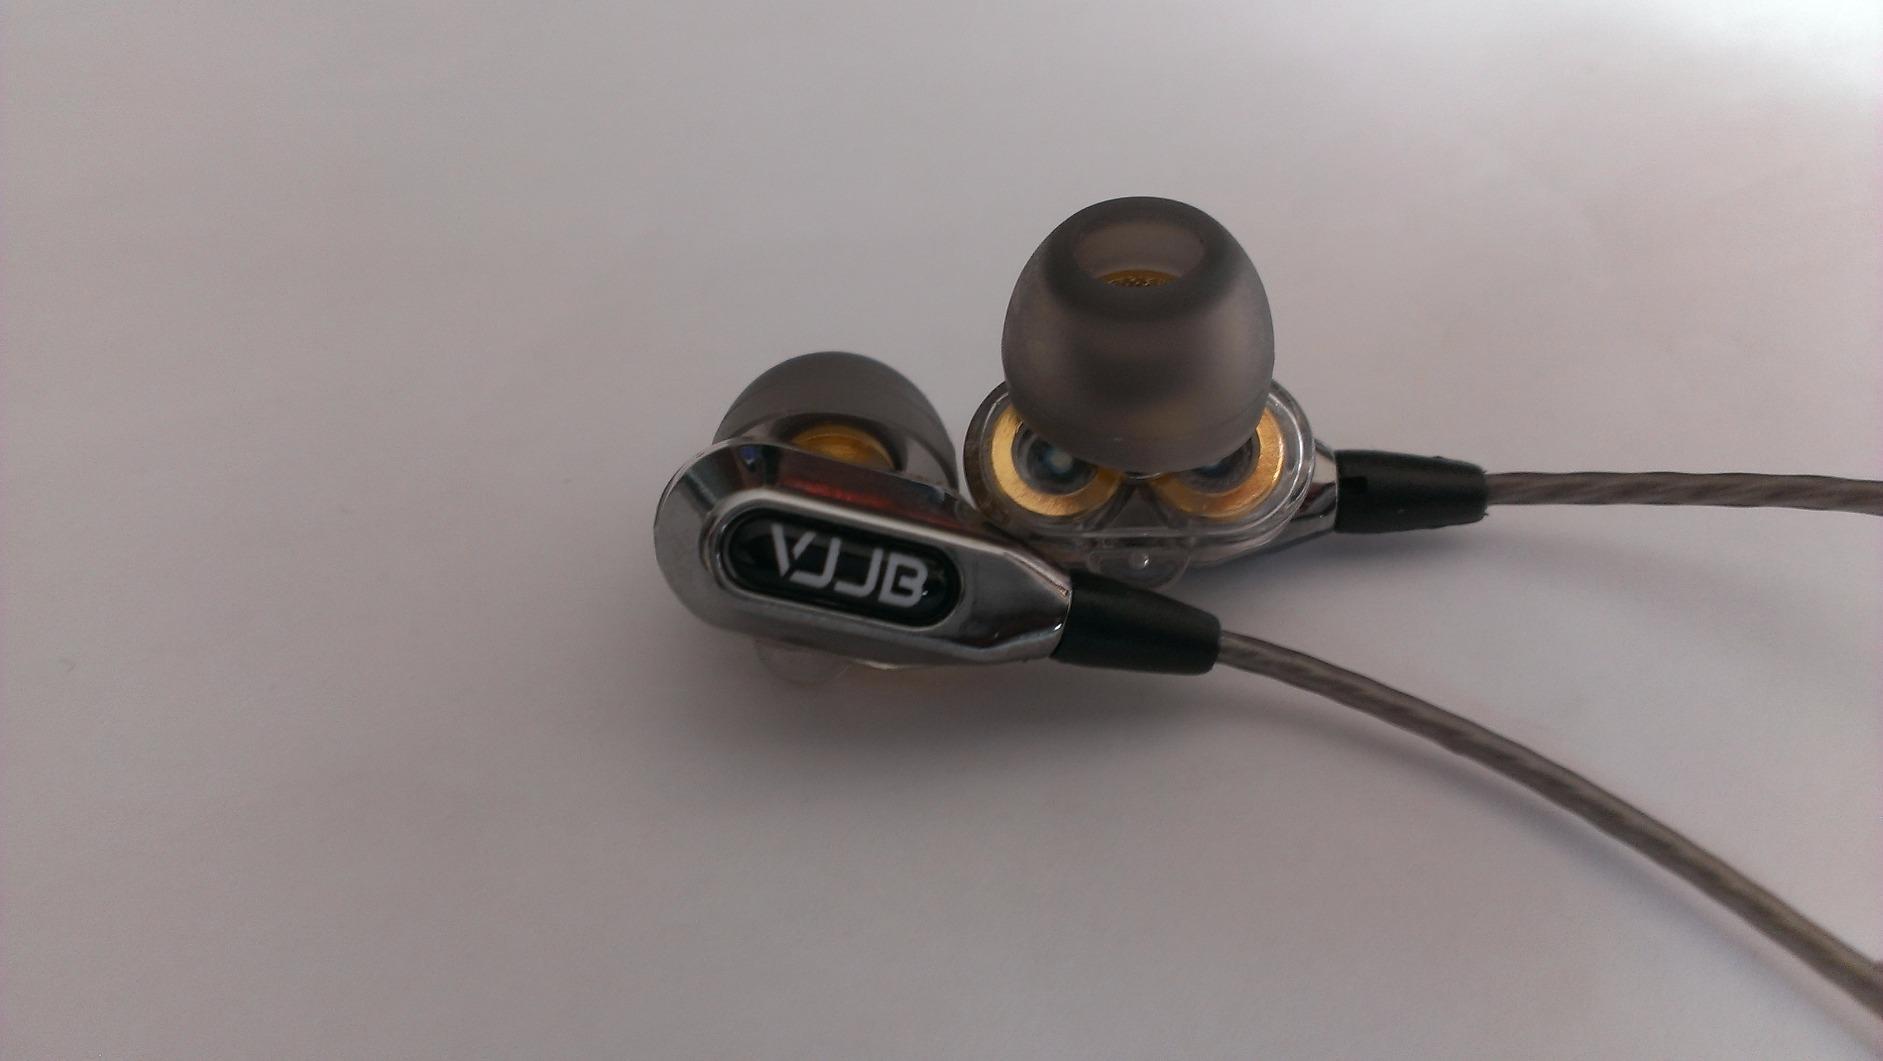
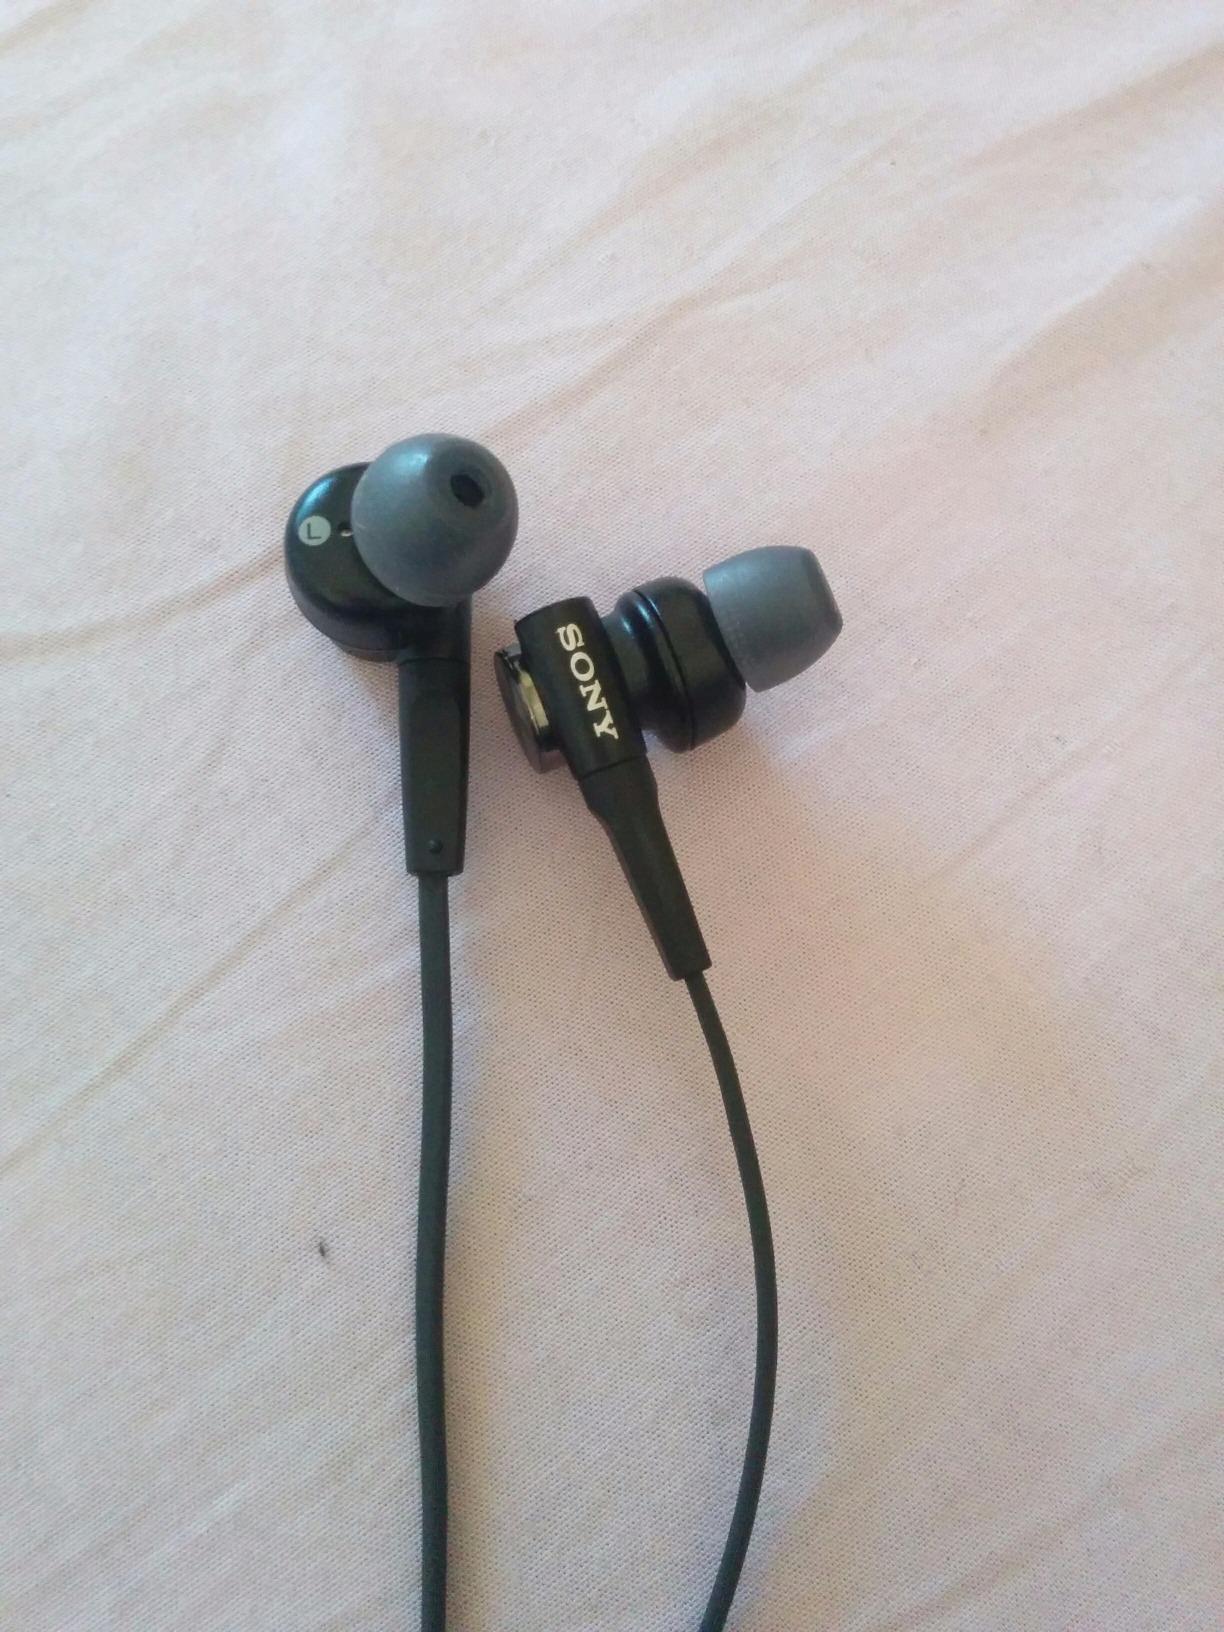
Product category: headphones
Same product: no